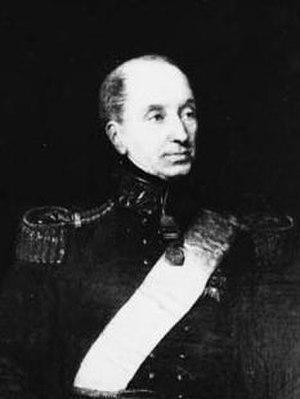
Ralph Darling était un gouverneur colonial britannique et le 7ᵉ Gouverneur de Nouvelle-Galles du Sud.